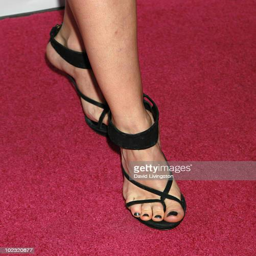
shoes of actor attending the premiere